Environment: real
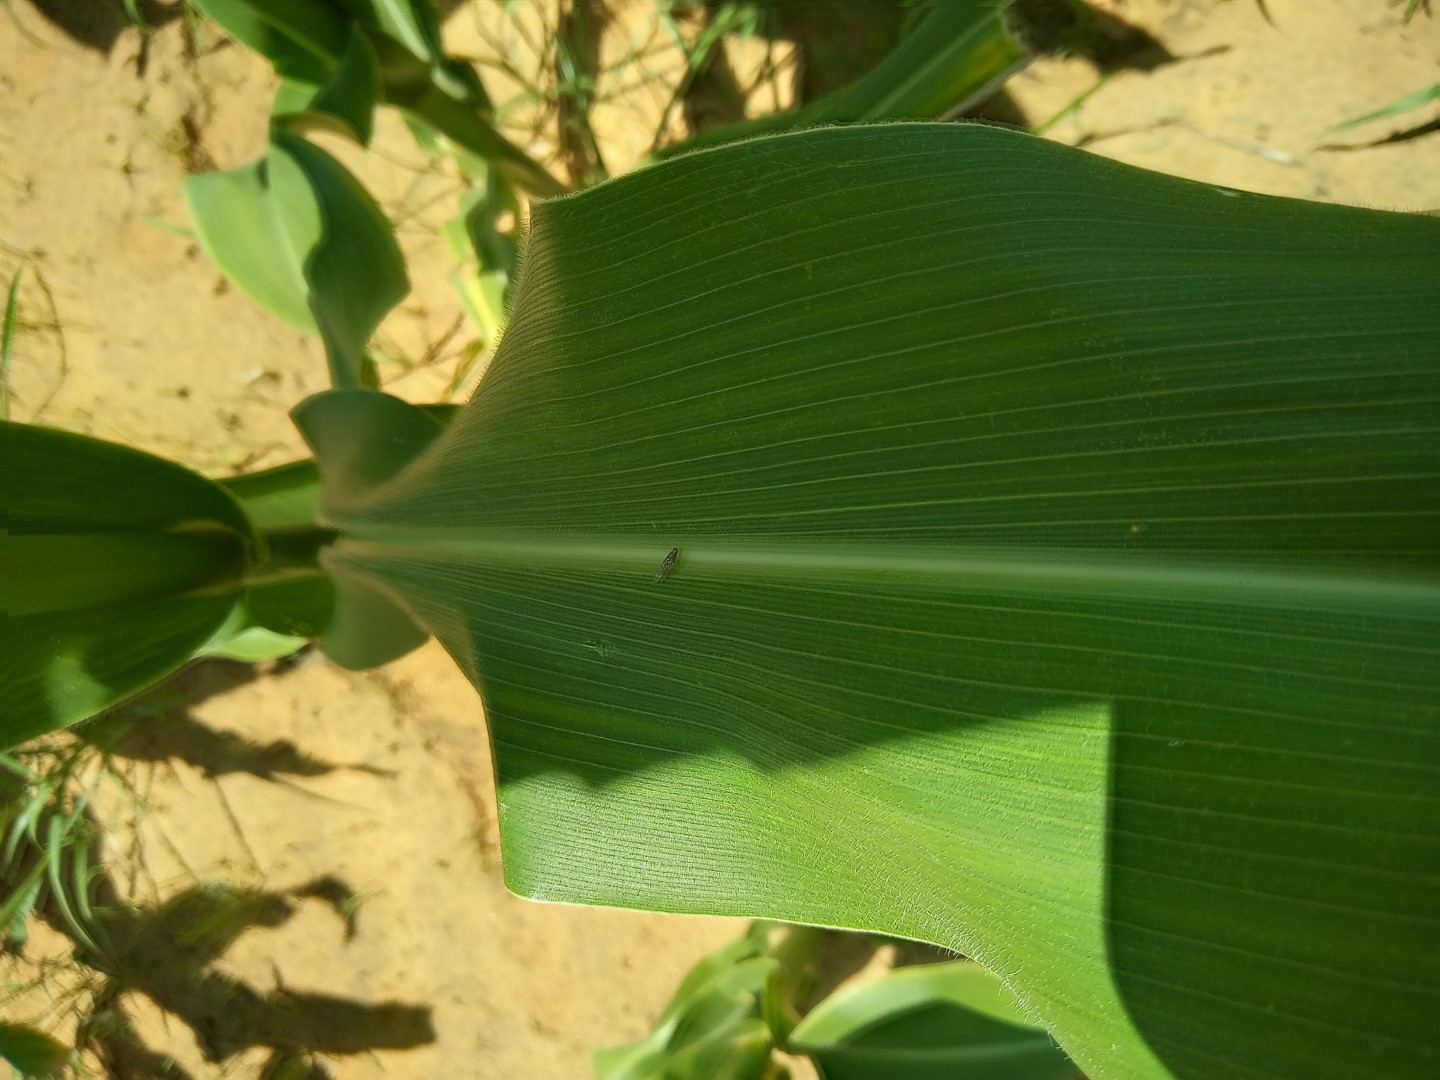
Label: healthy